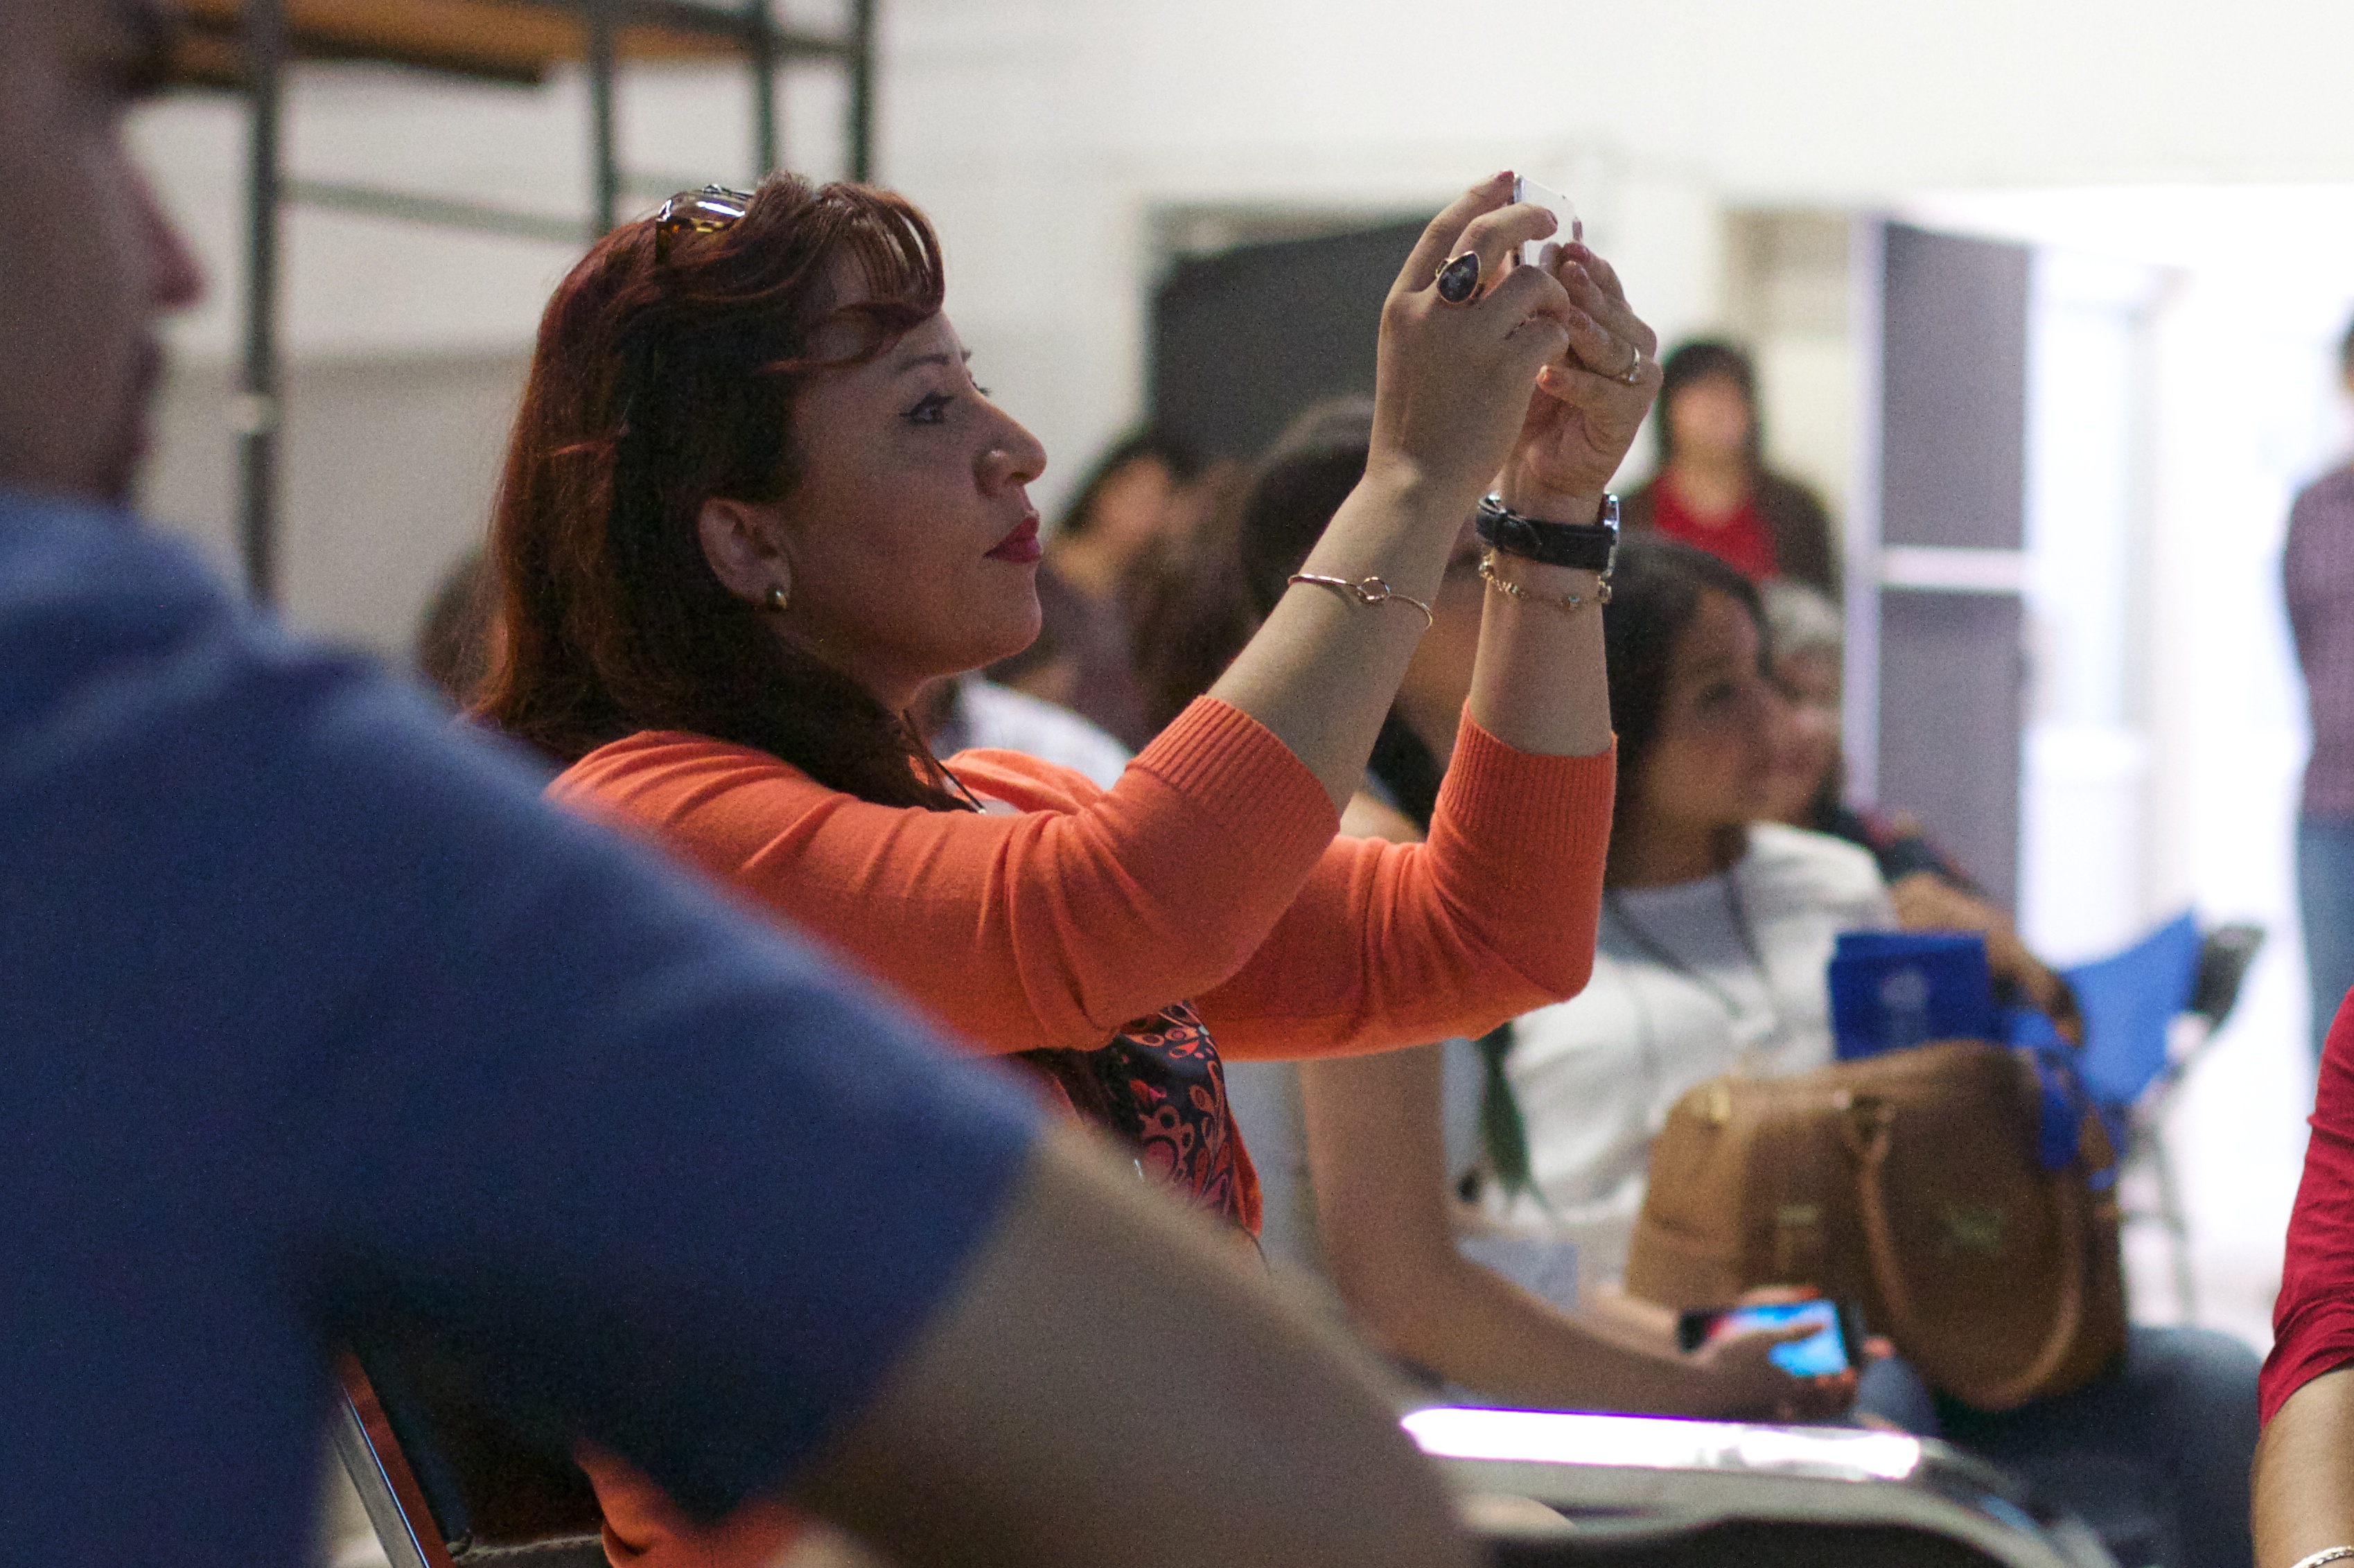
youth, udgagora, physical fitness